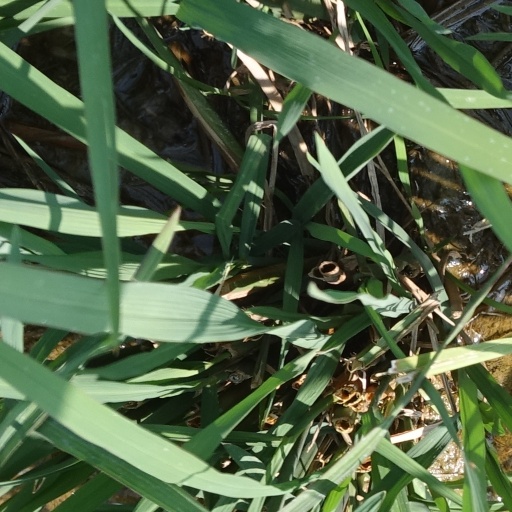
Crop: rice